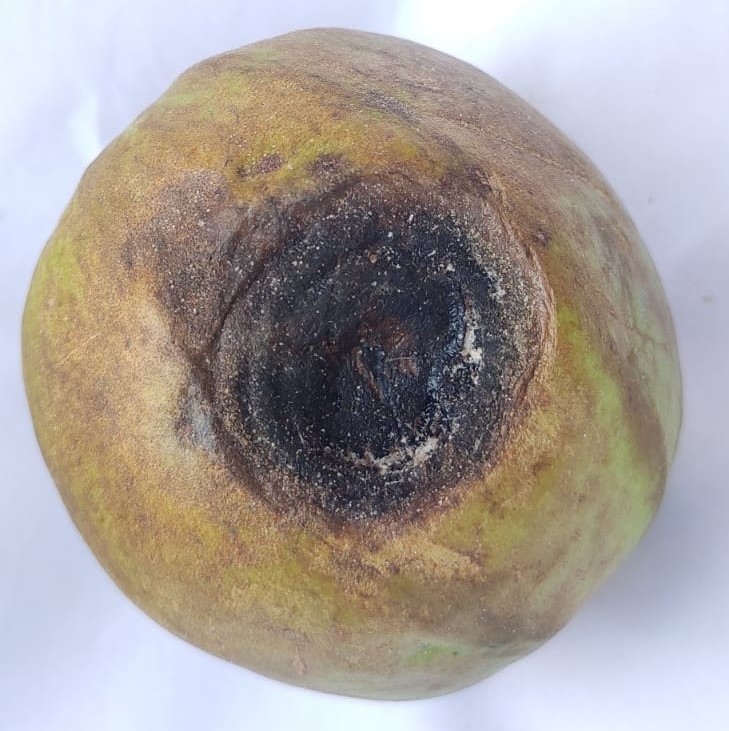
Fruit: guava
Condition: rotten